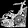
Label: Sandal